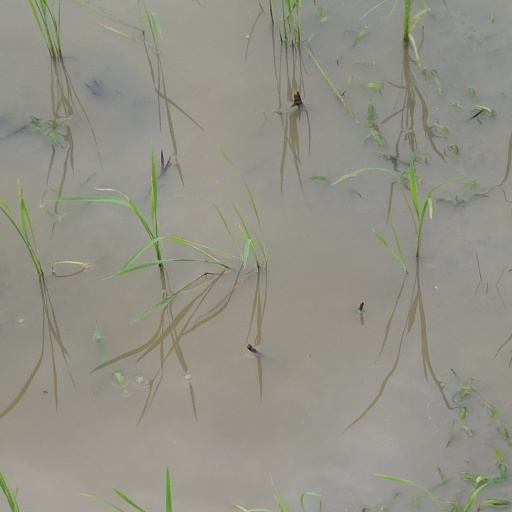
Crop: rice